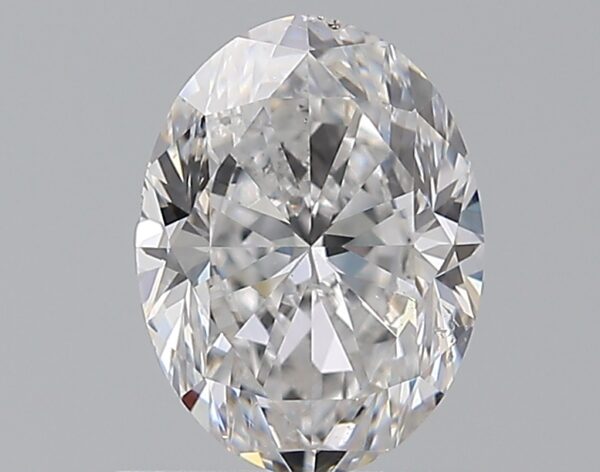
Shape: oval
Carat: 1
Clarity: SI1
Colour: D
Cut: VG
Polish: EX
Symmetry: VG
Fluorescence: F
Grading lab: GIA
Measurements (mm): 7.33 x 5.51 x 3.58